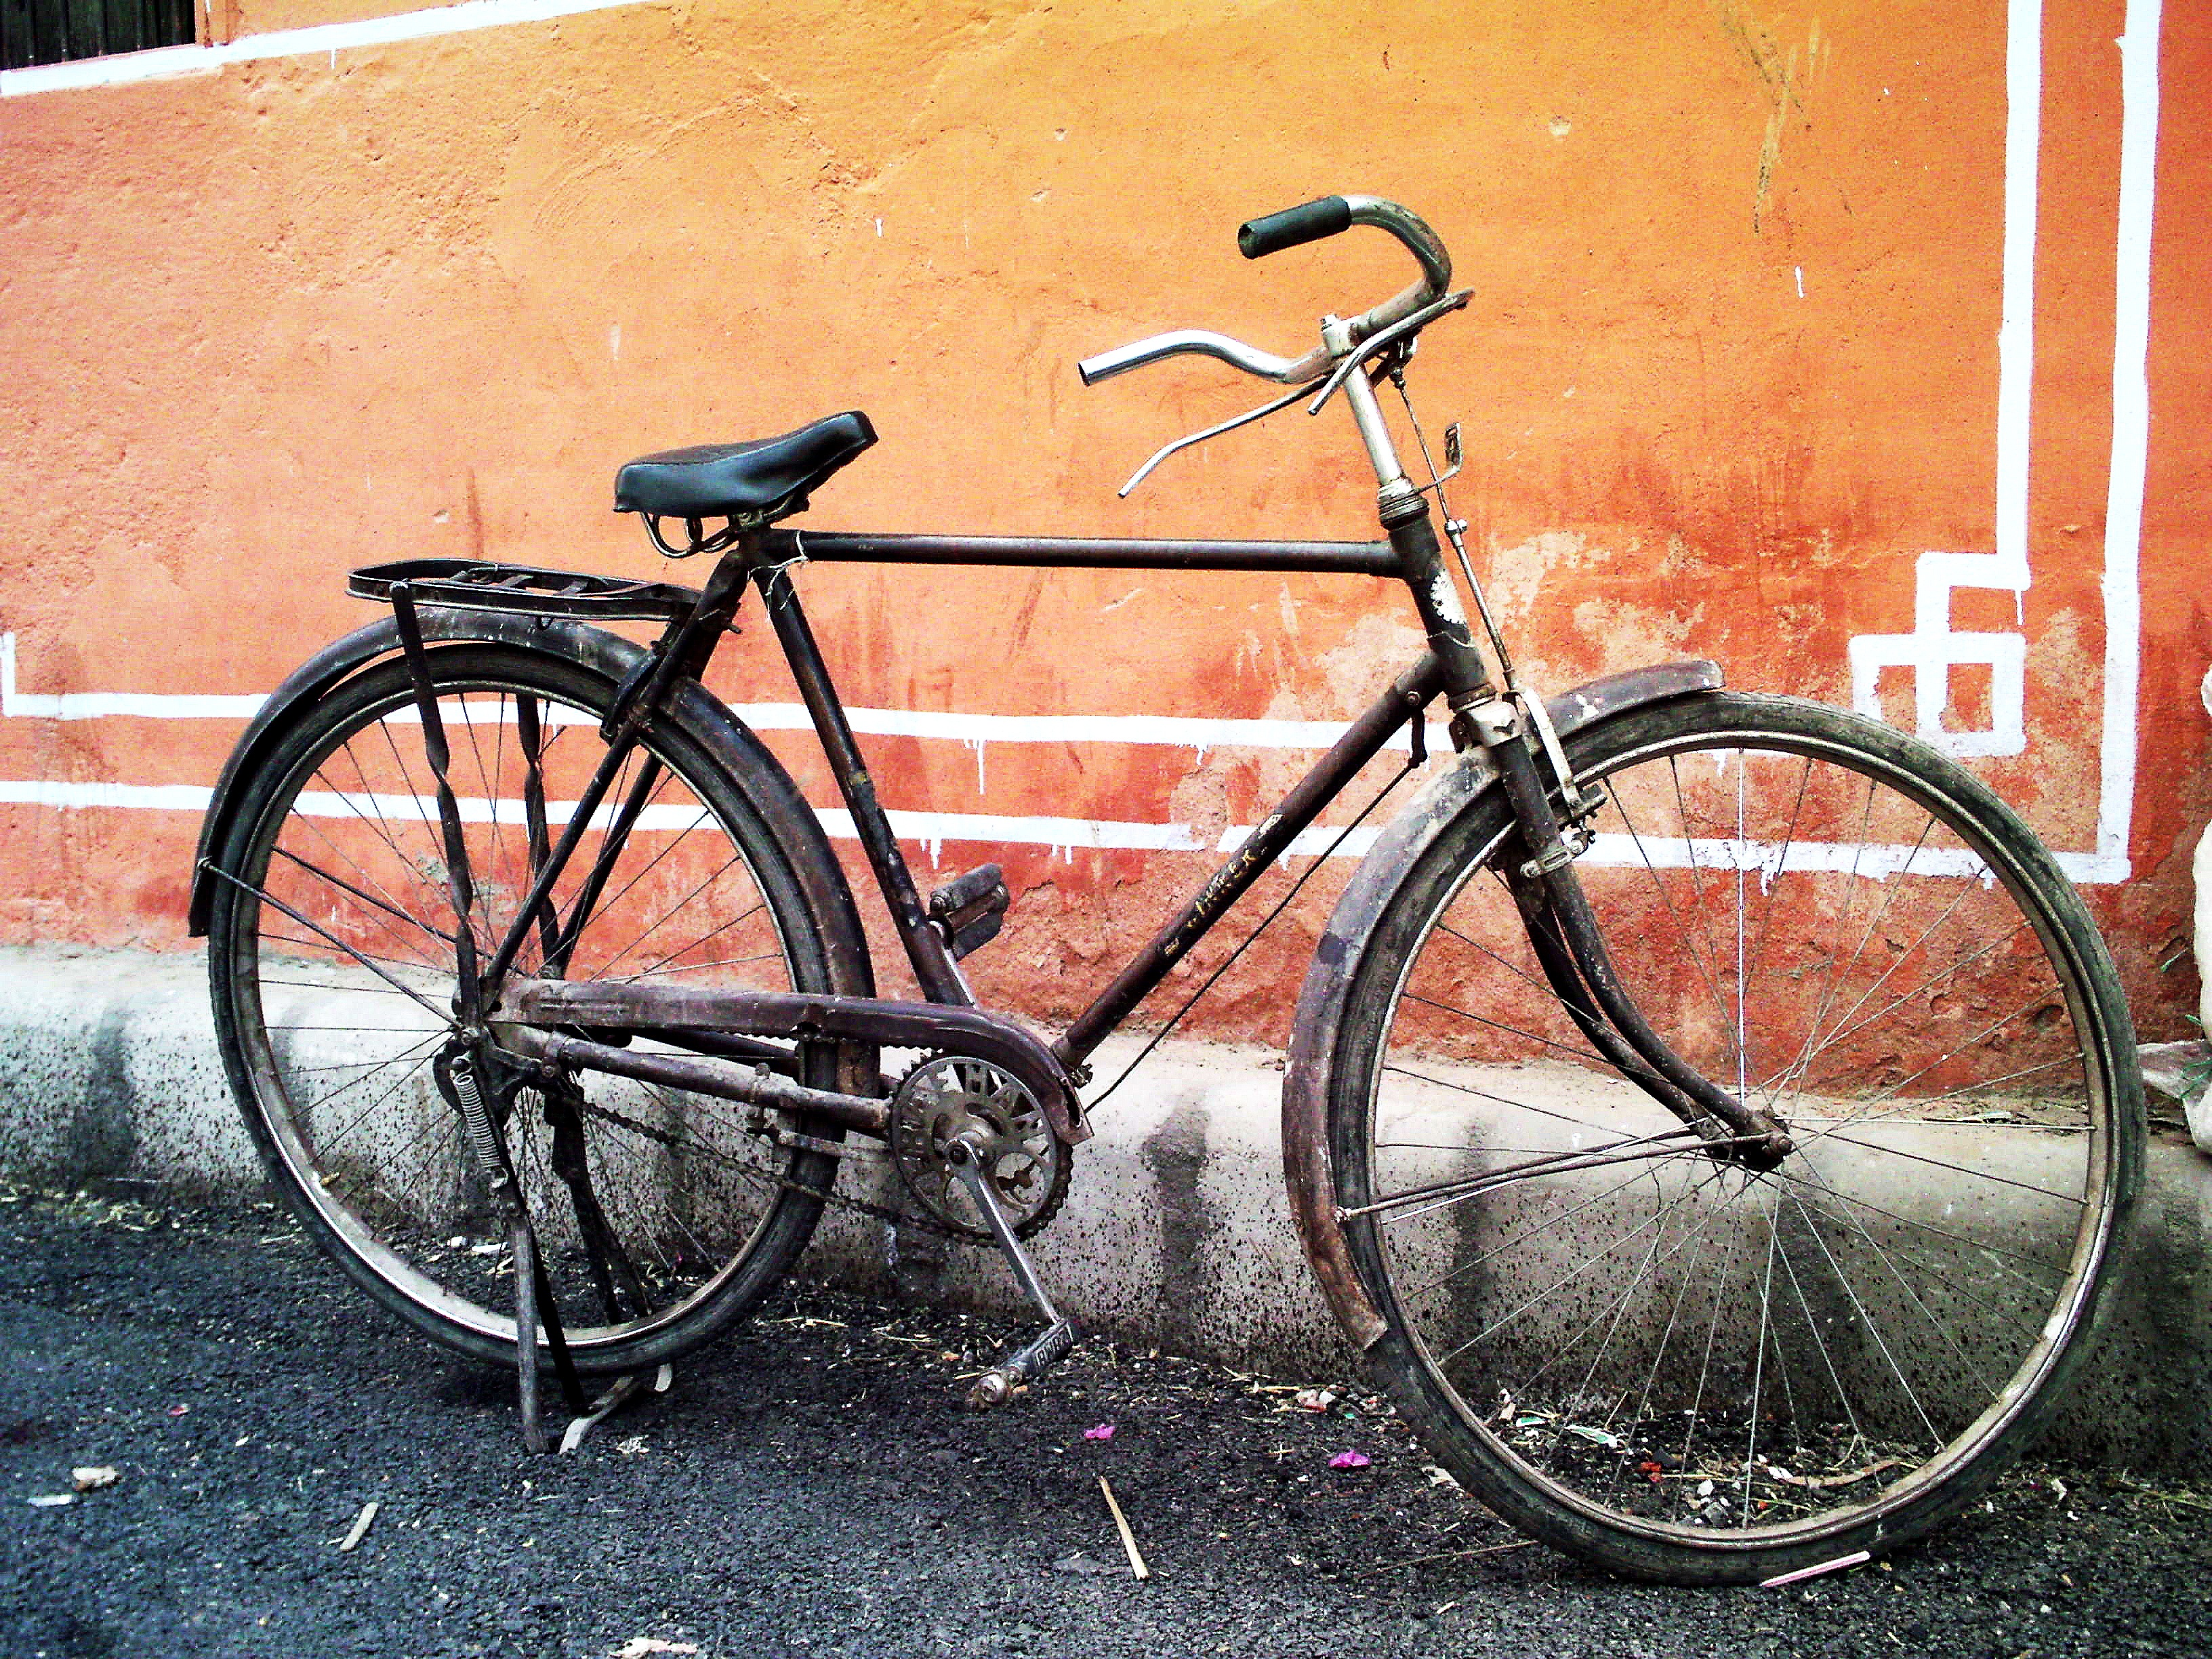
wheel, bicycle, vehicle, sports equipment, cycling, old bike, bicycle frame, land vehicle, cyclo cross bicycle, road bicycle, racing bicycle, hybrid bicycle, used bicycle